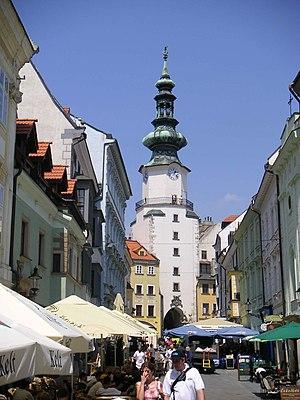
Bratislava est la capitale de la Slovaquie indépendante depuis 1993, située dans le sud-ouest du pays, à proximité des frontières avec l'Autriche, la Hongrie et la Tchéquie d'une part et de la capitale autrichienne, Vienne, d'autre part.
La Porte Michel est la seule des quatre portes des remparts de la ville de Bratislava, en Slovaquie, ayant été conservée. Son nom dérive de celui d'un faubourg et d'une église consacrée à saint Michel, situés en dehors des murs. La tour fut construite au XIVᵉ siècle. Son aspect baroque date de la rénovation effectuée dans les années 1753-1758. Sa hauteur actuelle est de 51 m.